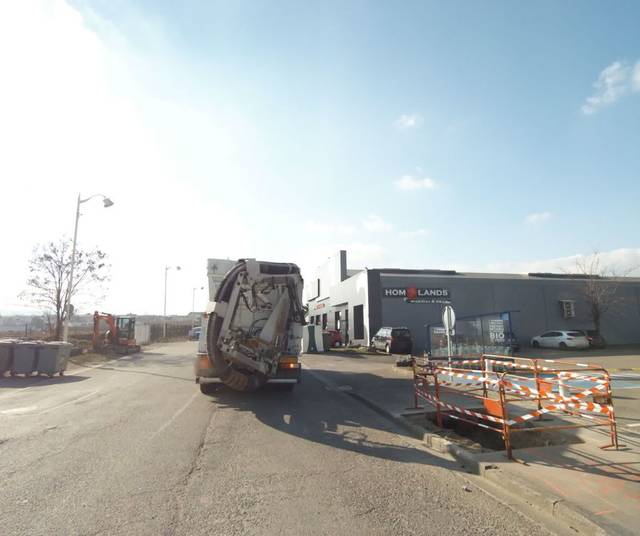
Region: France
Coordinates: 48.682, 6.203